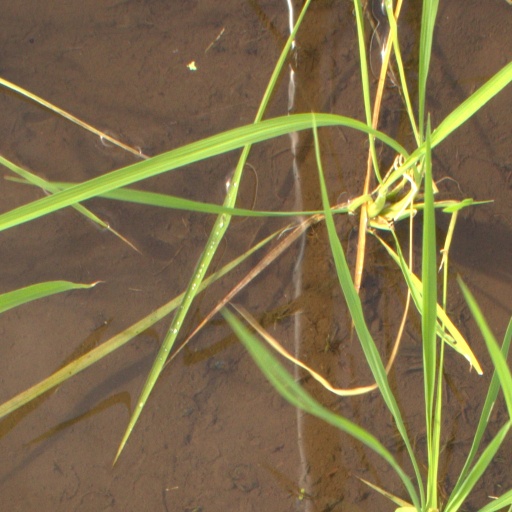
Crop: rice